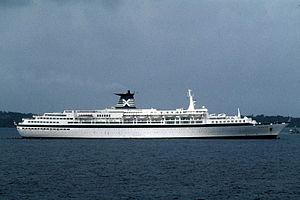
Le navire de croisière Meridian au îles San Blas le 11 décembre 1993.
Le Galileo Galilei est un paquebot construit en 1961 par les chantiers Cantieri Riuniti dell'Adriatico de Monfalcone pour la compagnie Lloyd Triestino di navigazione. Il est lancé le 2 juillet 1961 et mis en service en mars 1963. Devenu le Galileo de la compagnie Italia Crociere International en 1979 puis le Meridian de la Chandris Cruises en 1983, il devient la propriété de Sun Cruises en 1997 sous le nom de Sun Vista après avoir navigué 7 ans pour Chandris Fantasy Cruises, une filiale de la Chandris Cruises. Il sombre dans le détroit de Malacca le 21 mai 1999 à la suite d'un incendie dans la salle des machines.
Celebrity Cruises est une compagnie maritime américaine spécialisée dans les croisières. Elle est basée à Miami en Floride. Cette compagnie est la propriété depuis 1997 de Royal Caribbean Cruise Line, tout comme Pullmantur Cruise et Azamara Cruises.